Fort Sumner (Maryland)

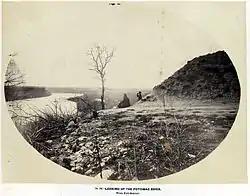
View of the Potomac River from Fort Sumner

Fort Sumner was built during the American Civil War by the Union Army in the Brookmont section of Bethesda, Maryland, just northwest of Washington, D.C.